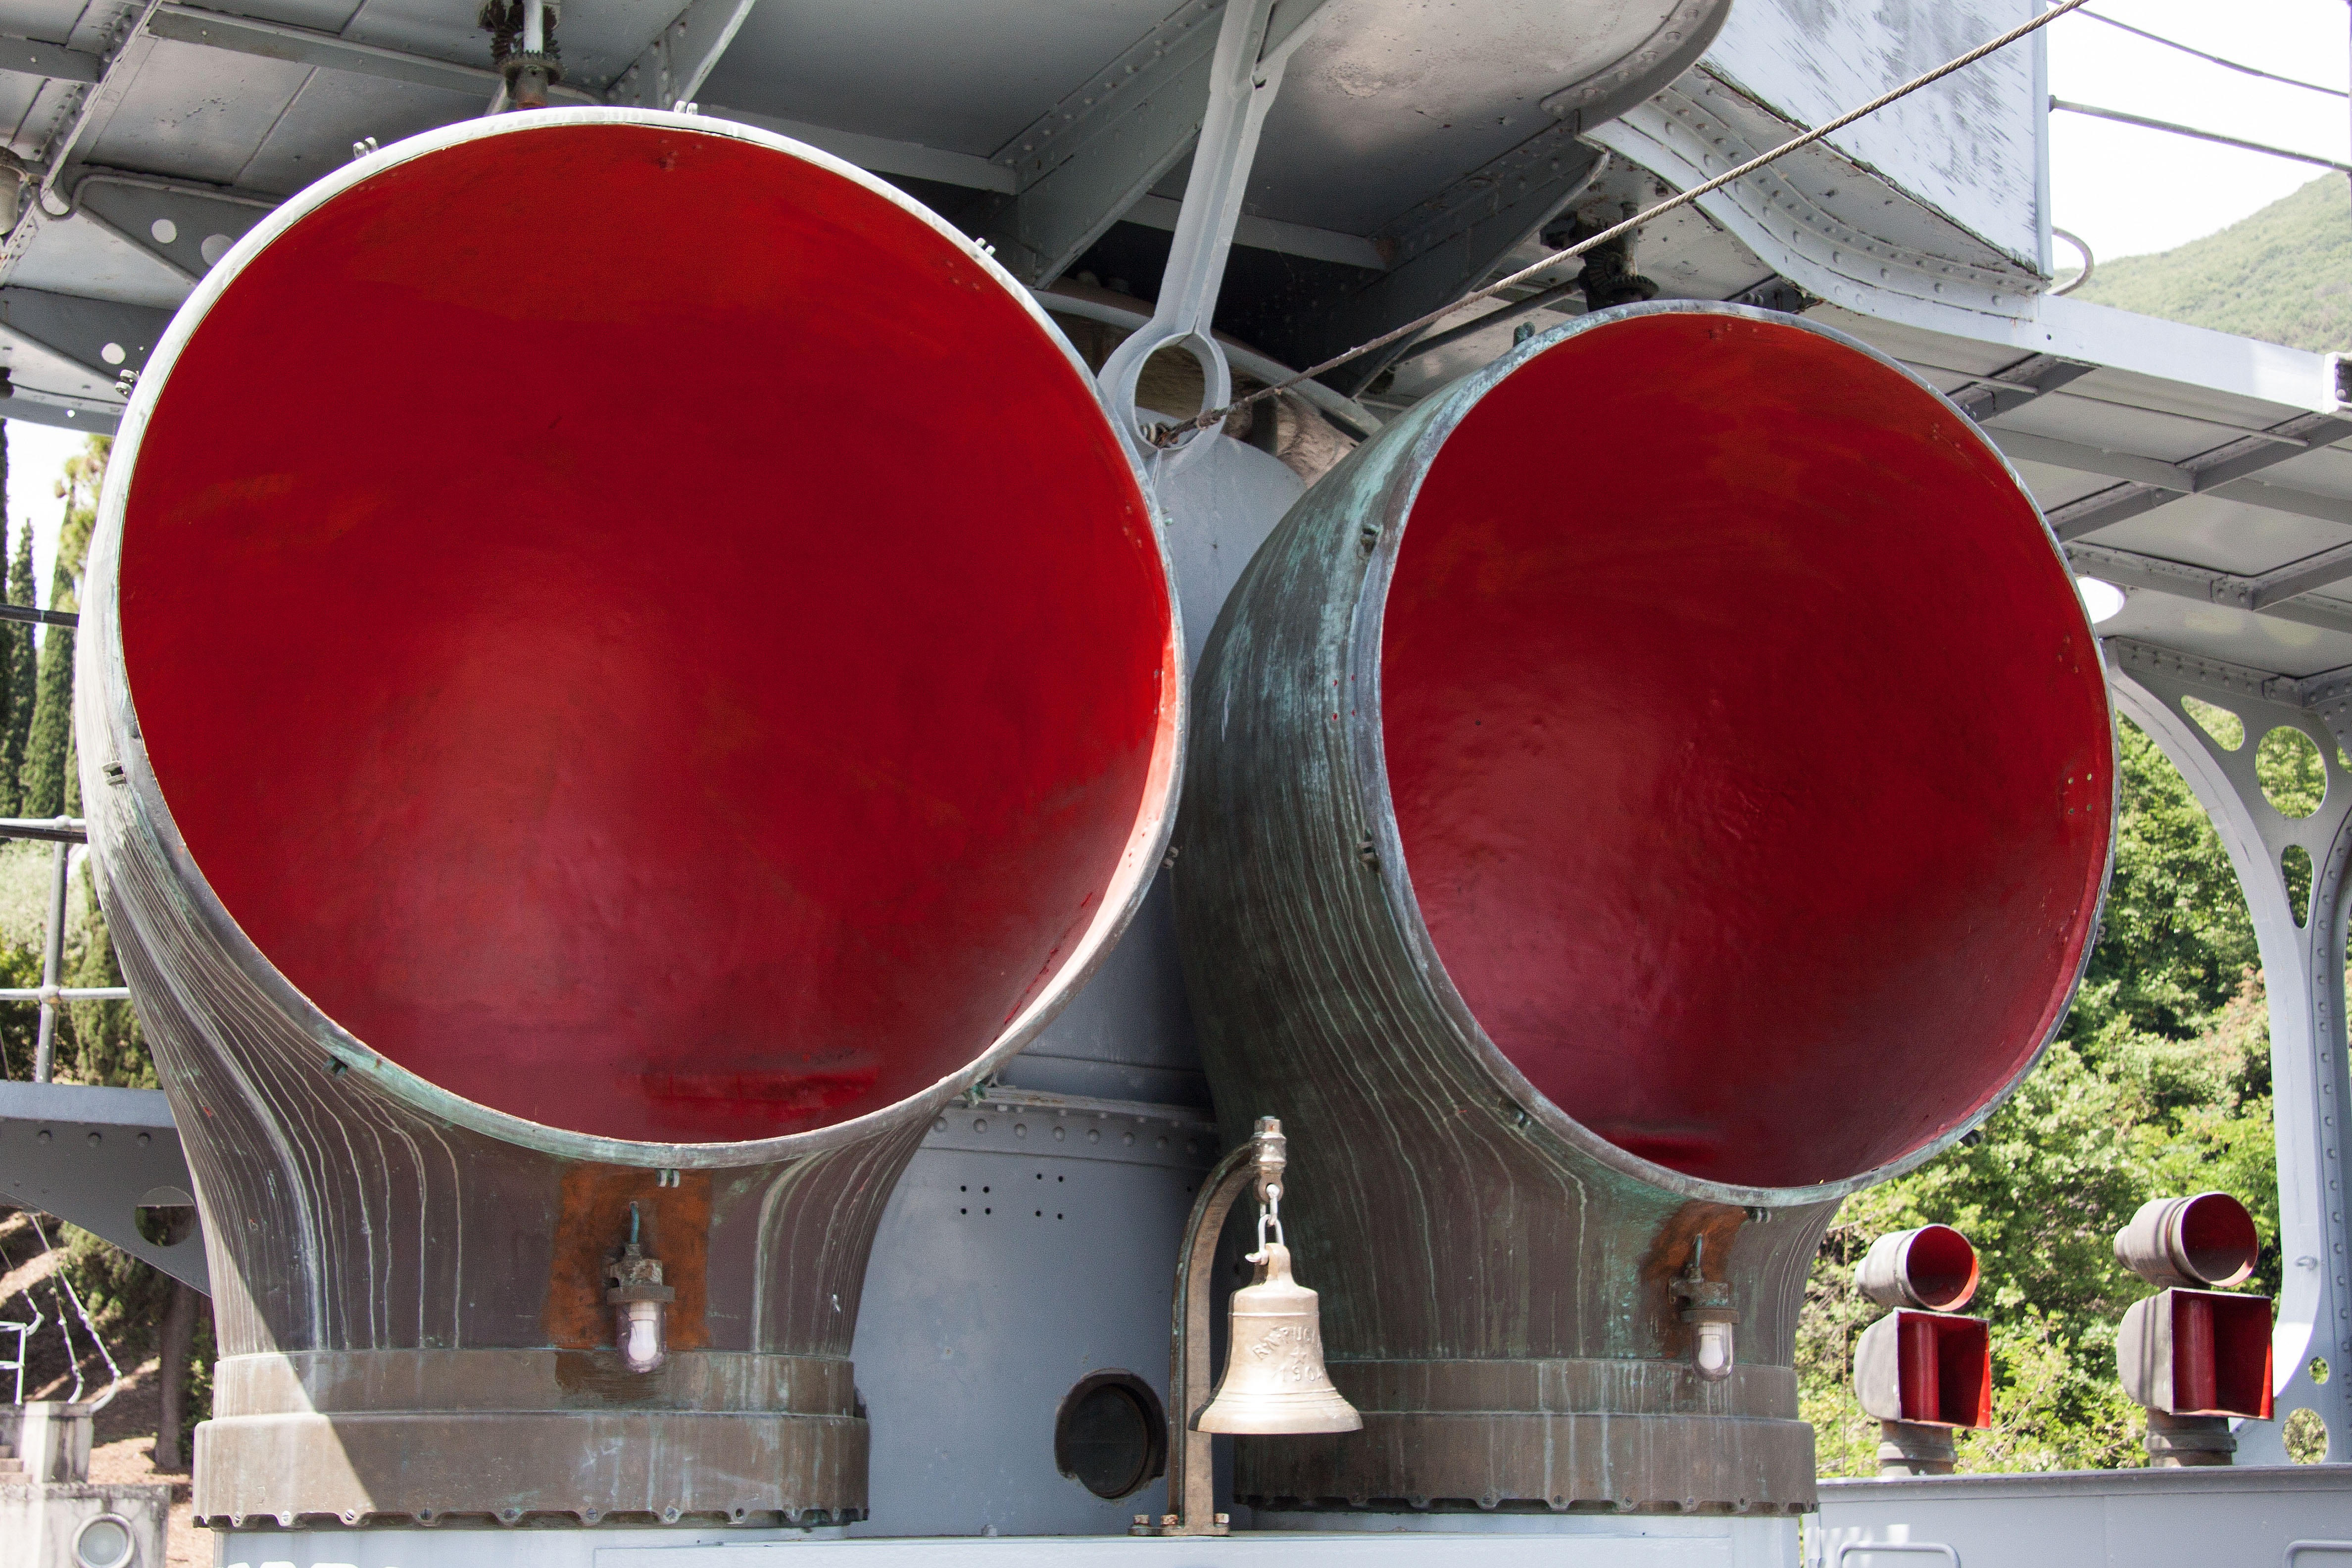
balloon, ship, gift, red, color, cruiser, ship deck, puglia, man made object, 1923, italian navy, to gabriele d annunzio